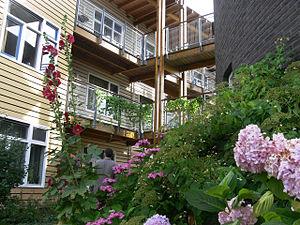
Vue d'un des bâtiments du quartier des seniors, dessiné par eux-mêmes avec l'architecte autour d'un jardin partagé richement fleuri. C'est l'un des sous-ensembles de l'écoquartier E.V.A. Lanxmeer (écoquartier construit près de la gare de Culemborg (Pays-Bas, sud-est d'Utrecht). C'est un projet semi-public d'environ 250 maisons écologiques (à vendre ou à louer en habitat social à loyer modéré), incluant aussi plusieurs immeubles de bureaux et d'une ferme urbaine. Le projet est basé sur la participation constante de représentants des habitants et de leur association (BEL). Il vise une implantation soutenable à faible empreinte écologique et fortes mesures compensatoires et conservatoires, combinant dans l'espace des constructions bioclimatiques, des chemins non imperméabilisés, des bassins de lagunage naturel et de rétention d'eau, un réseau écologique d'espaces verts interconnectés, des techniques douces et intégrée d'épuration et de valorisation et recyclage des déchets (eaux usées) / système énergétique, de manière à augmenter le bien-être des habitants de ce quartier urbain. La zone est écologiquement vulnérable (champ captant et zone de rétention de l'eau). La permaculture et une approche d'architecture organique ont guidé les concepteurs pour les jardins et la ferme notamment. Une petite installation de biogaz traite les eaux grises et les déchets organiques. Un réseau de chaleur alimente le quartier en plus des panneaux solaires thermiques. Certaines maisons sont construites dans des serres horticoles froides. En 2009, un bâtiment semi-public (le «Centre EVA) n'a pas encore été construit faute de soutien de la mairie et quelques maisons doivent encore être construites."
EVA lanxmeer est le nom d'un écoquartier construit de 1994 à 2009 dans la ville de Culembourg aux Pays-Bas.
Le cohabitat ou habitat groupé est une forme de communauté intentionnelle qui réunit quelques familles, ménages, habitants ou groupes d'habitants ayant décidé de mettre en commun leurs ressources pour concevoir, réaliser et financer ensemble leur logement, au sein d’un bâtiment ou d'un ensemble de bâtiments géré collectivement par une société dont ils sont fondateurs ou sociétaires. Ils décident alors aussi de vivre selon des principes communs dont ils ont ensemble décidé des modalités, souvent autour de valeurs éthiques, sociales et environnementales communes.